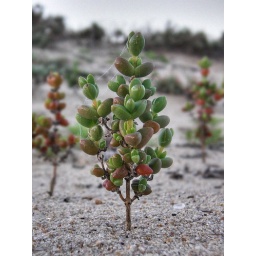
An ants-eye view of a succulent plant growing in coastal sand dunes in Namaqualand